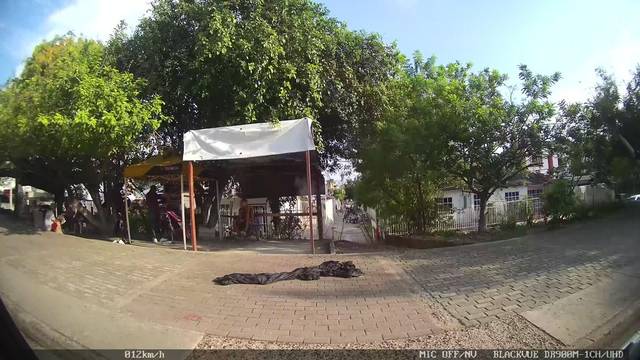
Region: Colombia
Coordinates: 10.394, -75.507